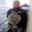
Label: flatfish